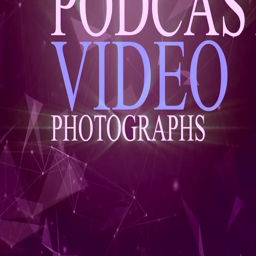
animation on an abstract technology and engineering background